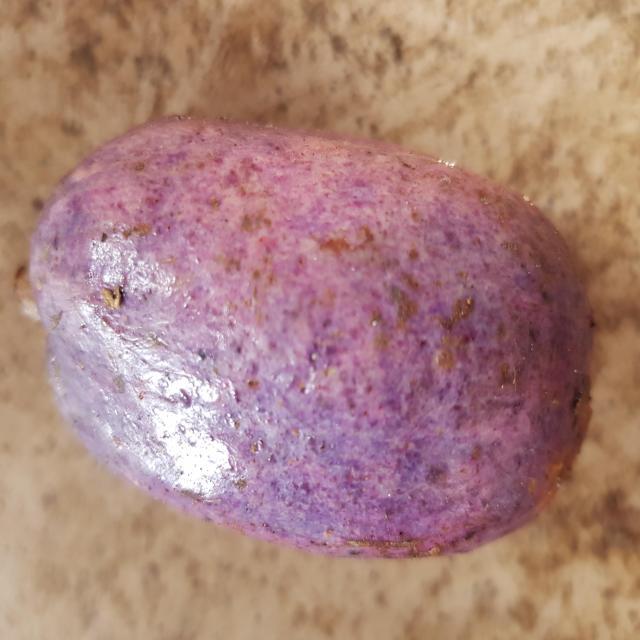
Plum grade: unripe